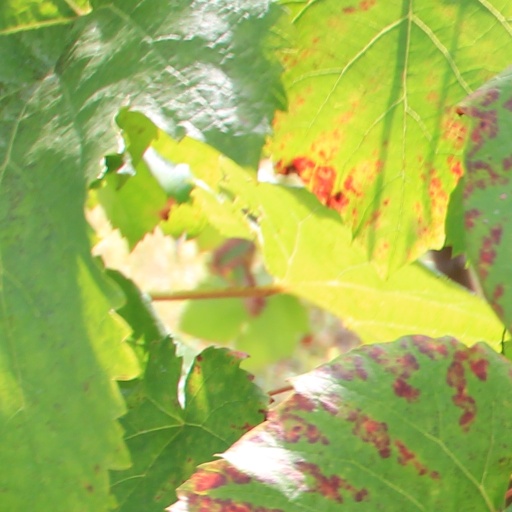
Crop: grape